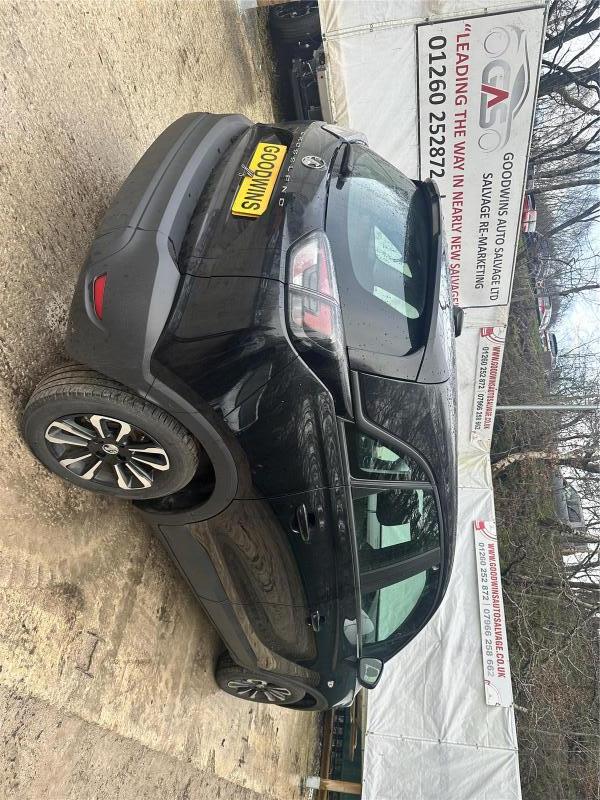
Aucun dommage détecté.
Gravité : aucun